Thomas Maria Mamachi

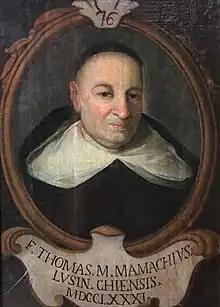
Portrait of Thomas Maria Mamachi

Thomas Maria Mamachi (December 4, 1713 in Chios – June 7, 1792 in Corneto, near Montefiascone), was an Italo-Greek Dominican theologian and historian.